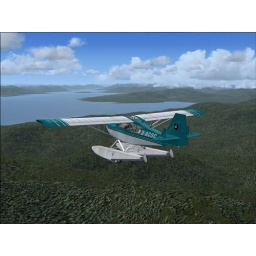
&amp;quot;Turned out nice again&amp;quot;.Glad to be out of the mountains and bad weather and good to see some water under my floats.